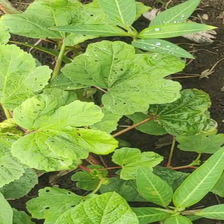
Weed species: Little_Mallow(Malva parviflora)